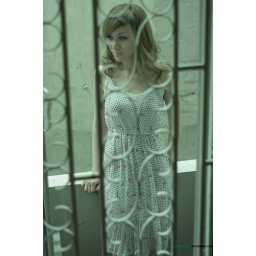
vinny in white dress